Nye Bevan House

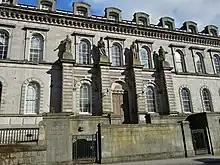
Main building of old High School (1846), became Strathclyde House 8.

Strathclyde Regional Council was created in 1975. The council initially rented offices called Melrose House at 19 Cadogan Street in Glasgow to act as an interim headquarters pending a decision being taken on a permanent headquarters. Various other offices around the centre of Glasgow were also used for additional office space, including Viceroy House and other modern buildings near it on India Street (the Glasgow City Chambers was not used by the regional administration and was instead the headquarters for the Glasgow district). In 1976, the nearby former Glasgow High School buildings on Elmbank Street were vacated. The council decided to convert the former school buildings to become its headquarters, using the nearby offices in India Street as additional accommodation. The remodelled school and offices were formally opened by Elizabeth II on 2 November 1979, when the whole complex was renamed "Strathclyde House".